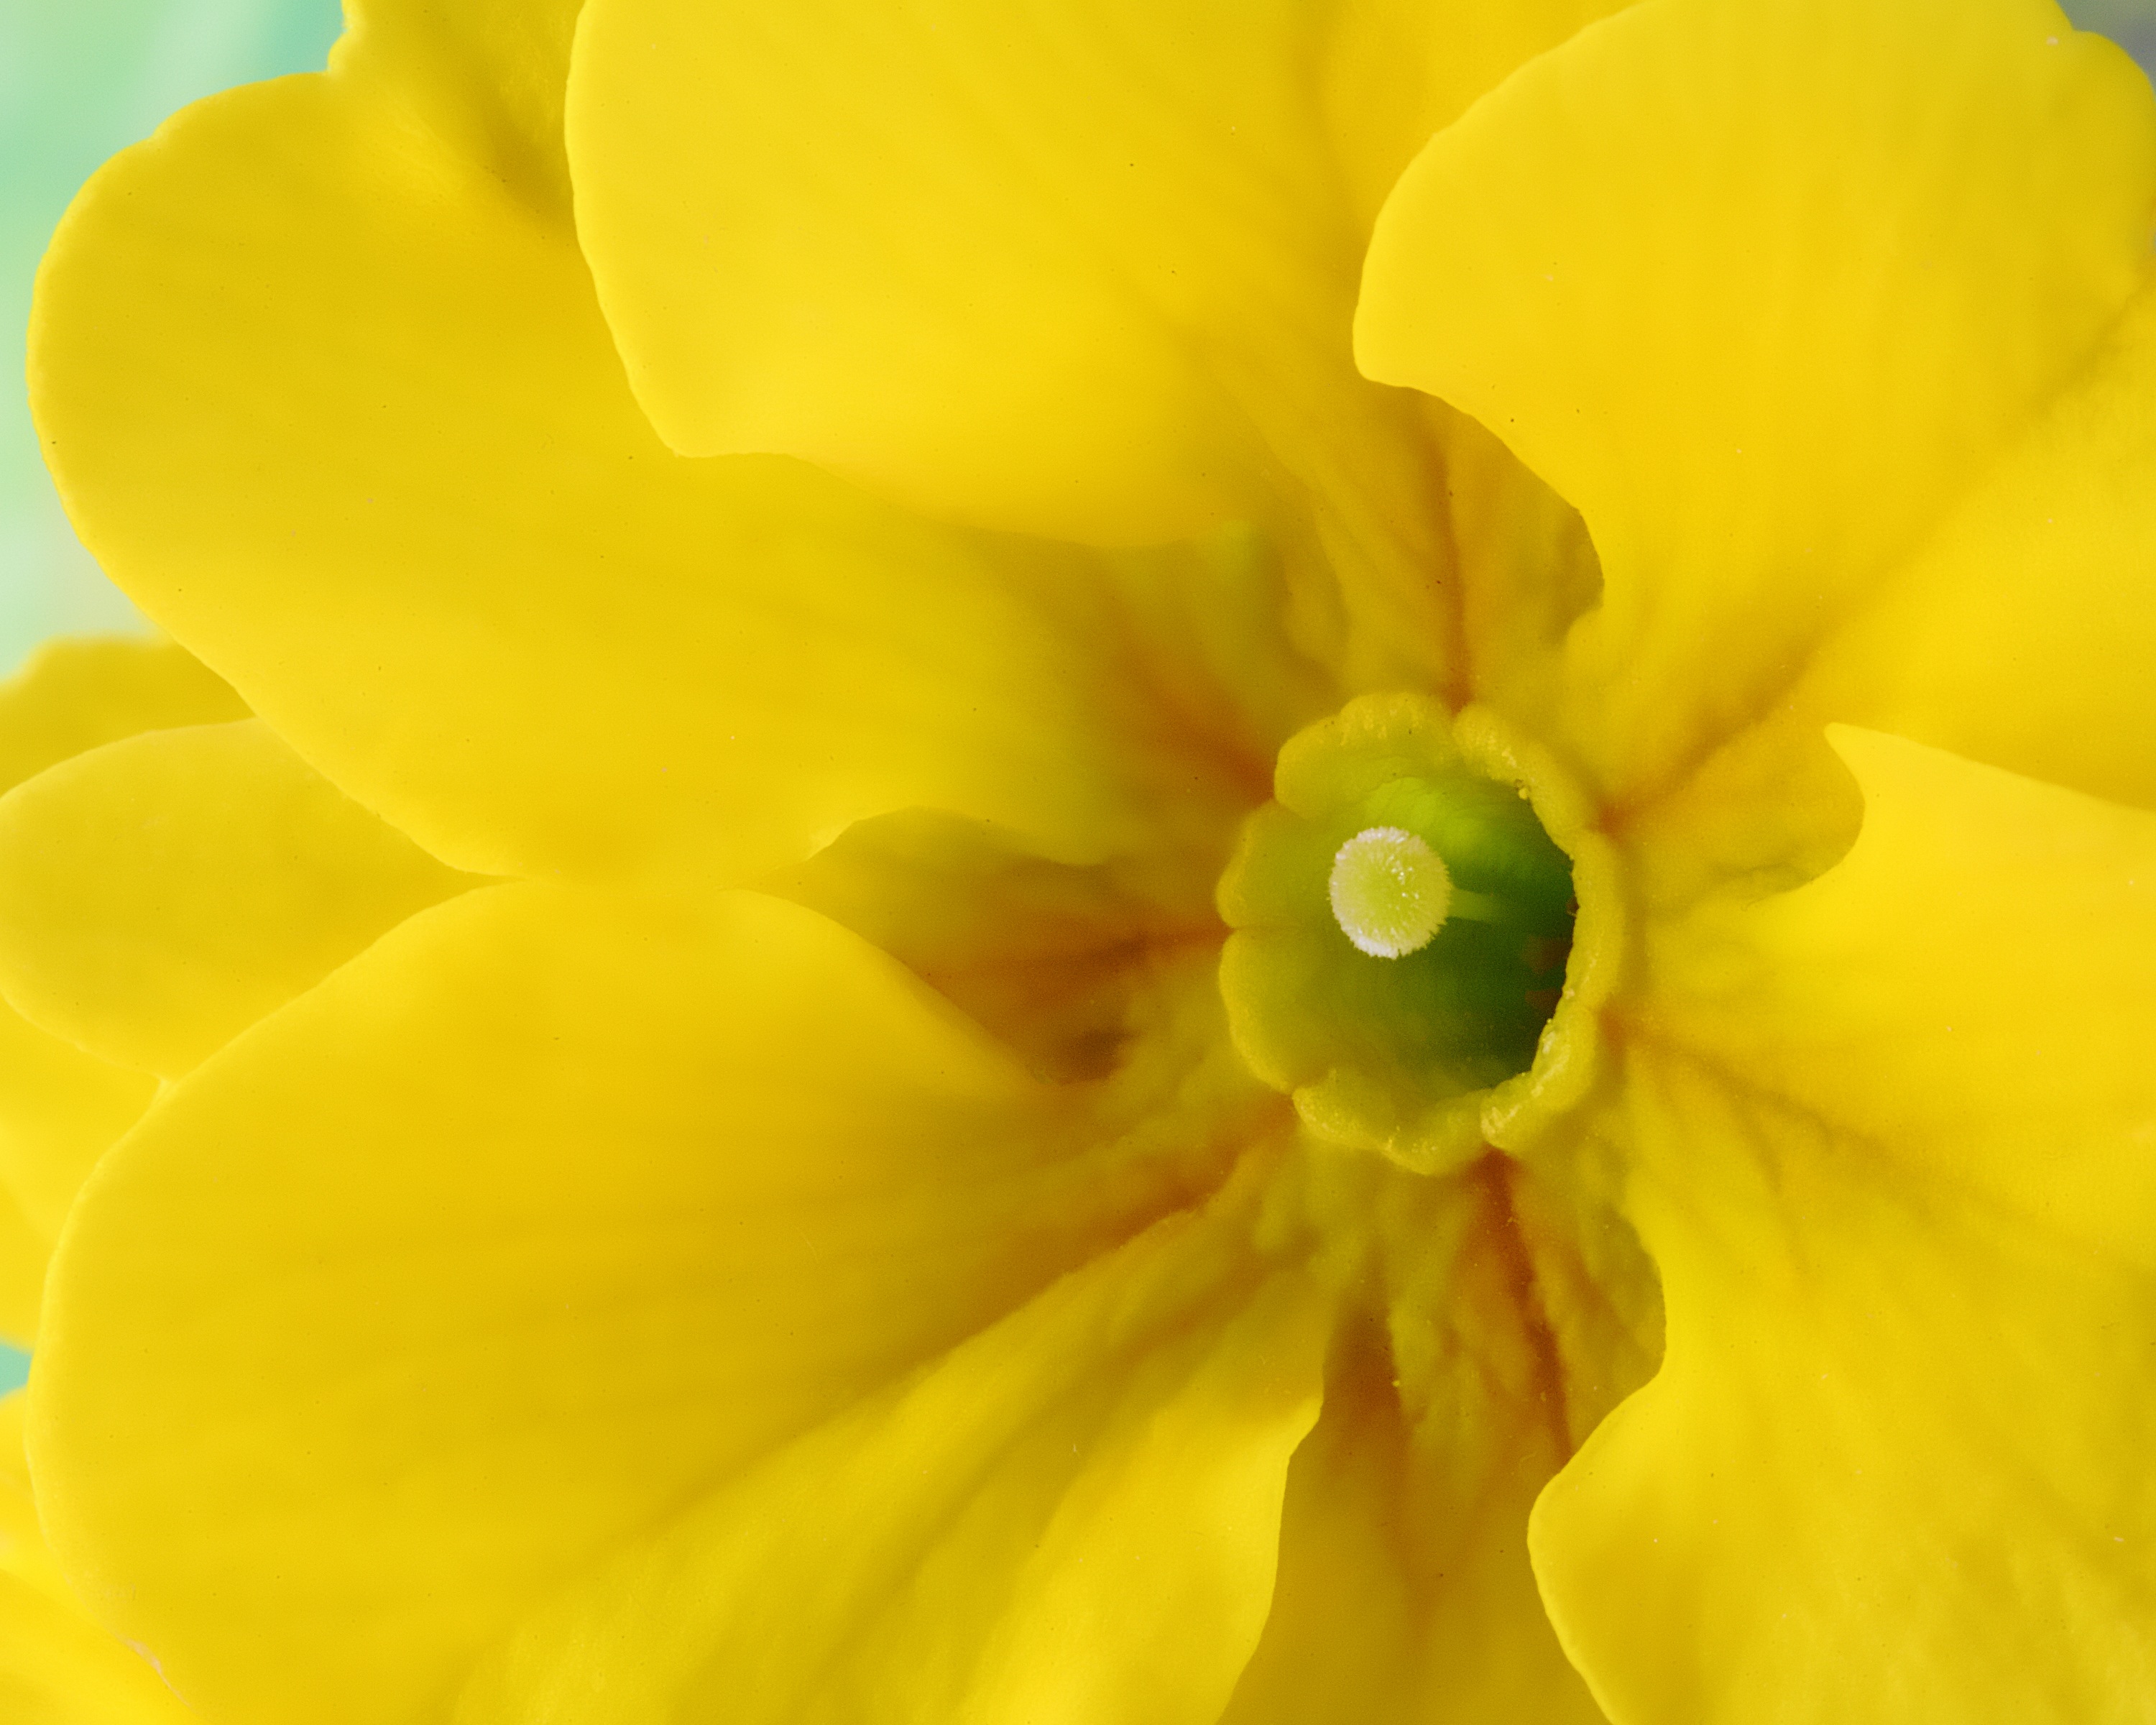
outdoor, plant, photography, flower, petal, bloom, spring, fresh, yellow, flora, close up, primrose, petals, narcissus, first, pistils, flowering, macro photography, flowering plant, land plant